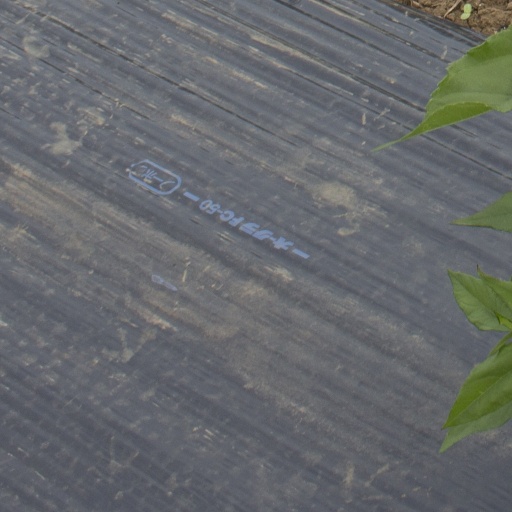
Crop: Jerusalem artichoke